Wildfire emergency management

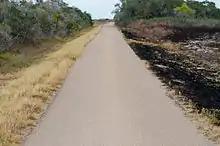
Roads can be used as firebreaks

Most of the United States' policies for wildfires usually favored suppression of the fire over prevention with the U.S. Forest Service taking the lead role. However, over time, the states began to take a more active role in wildfire prevention. This switch from suppression to prevention and the increasing role of states in wildfire prevention was the product of increasing knowledge of wildfires and several Congressional acts, like the "Cooperative Forestry Assistance Act" "(CFAA) of 1978", which provides matching grant money for rural fire departments for equipment and training. This increased role of state agencies in wildfire prevention would require an intergovernmental coordination to better deal with preparing and preventing wildfires. This intergovernmental coordination was the product of congressional legislation for equipment, training, and money for state and local fire crews and new federal environmental laws that require public comment and participation which leads to more state participation in the development, and implementation of wildfire management plans but federal agencies have a senior partner role in this relationship due to their experiences with wildfire suppression and the resources that they have available. The states role in this coordination soon changed because of the challenges that faces wildfire management in the wildland-urban Interface and the changes in land use policies that are better handled by organizations that focus on prevention style policies. This new intergovernmental coordination for wildfires now allows for local and state organizations with help develop policies for preparing and preventing wildfires.